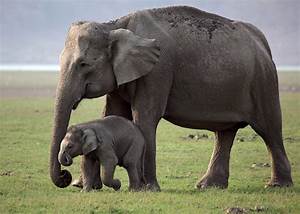
Label: elefante